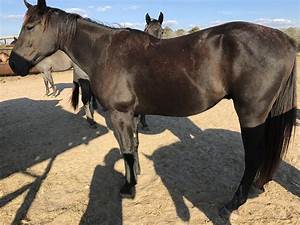
Label: horse